Molecular sensor

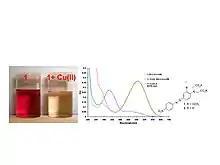
Left: Example of the change observed in the colorimetric azobenzene based chemosensor 1 in pH 7.4 solution upon recognition of copper ion. The recognition/sensing event being communicated as a clear change in colour that is visible to the naked eye. Right: The corresponding changes in the UV-visible absorption spectrum of the chemosensor upon recognition/binding to Cu(II) (shown in blue) and from the free sensor (shown in green). The changes after adding EDTA reverse the changes result in the formation of original spectra (shown in red).

Chemosensors were first used to describe the combination of a molecular recognition with some form of reporter so the presence of a guest can be observed (also referred to as the analyte, cf. above). Chemosensors are designed to contain a signalling moiety and a molecular recognition moiety (also called the binding site or a receptor). Combining both of these components can be achieved in a number of ways, such as integrated, twisted or spaced. Chemosensors are consider as major component of the area of molecular diagnostics, within the discipline of supramolecular chemistry, which relies on molecular recognition. In terms of supramolecular chemistry, chemosensing is an example of host–guest chemistry, where the presence of a guest (the analyte) at the host site (the sensor) gives rise to recognition event (e.g. sensing) that can be monitored in real time. This requires the binding of the analyte to the receptor, using all kinds of binding interactions such as hydrogen bonding, dipole- and electrostatic interactions, solvophobic effect, metal chelation, etc. The recognition/binding moiety is responsible for selectivity and efficient binding of the guest/analyte, which depend on ligand topology, characteristics of the target (ionic radius, size of molecule, chirality, charge, coordination number and hardness, etc.) and the nature of the solvent (pH, ionic strength, polarity). Chemosensors are normally developed to be able to interact with the target species in reversible manner, which is a prerequisite for continuous monitoring.